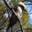
Label: bird